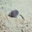
Label: shrew